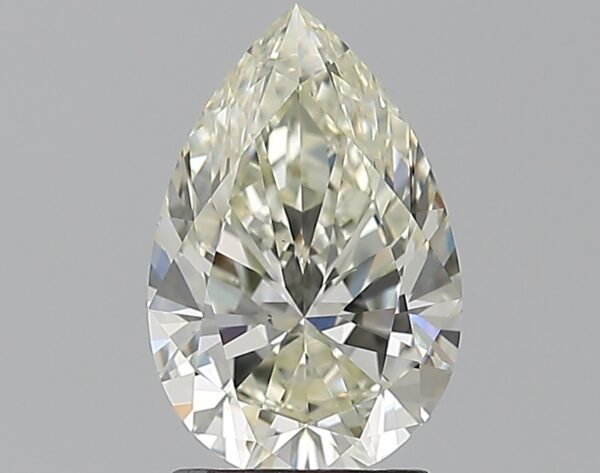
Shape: pear
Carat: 1.79
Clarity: VS1
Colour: L
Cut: EX
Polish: EX
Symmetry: EX
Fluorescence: M
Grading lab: GIA
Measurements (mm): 10.26 x 6.74 x 4.23